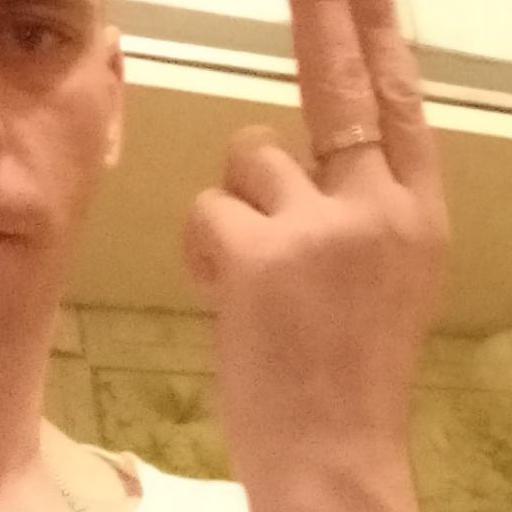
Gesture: two_up_inverted